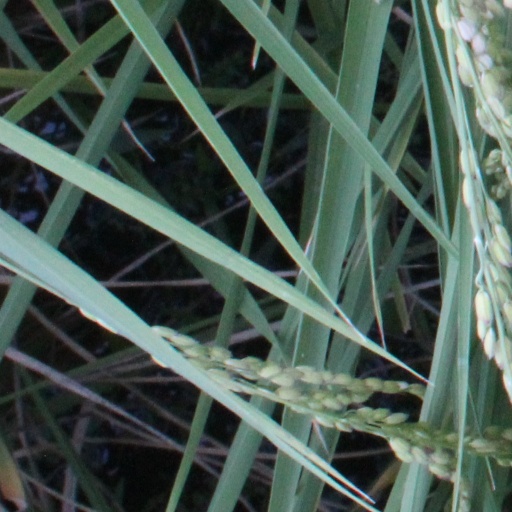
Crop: rice